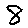
Label: 8